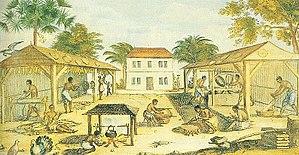
L'esclavage en Afrique était une pratique établie de longue date dans l'histoire des sociétés africaines. Il fut pratiqué de façon courante par diverses civilisations depuis l'Antiquité jusqu'à aujourd'hui. Il donna lieu à un important trafic d'humains et permettait, comme le mariage, d'augmenter la richesse du groupe. Des systèmes de servitude et d'esclavage étaient courants dans certaines parties de l'Afrique. Dans de nombreuses sociétés africaines où l'esclavage était répandu, les peuples asservis n'étaient pas traités comme des esclaves et recevaient certains droits dans un système similaire à la servitude sous contrat ailleurs dans le monde. Lorsque la traite arabe et la traite atlantique ont commencé, beaucoup de systèmes d'esclaves locaux ont commencé à fournir des captifs pour les marchés d'esclaves en dehors de l'Afrique.